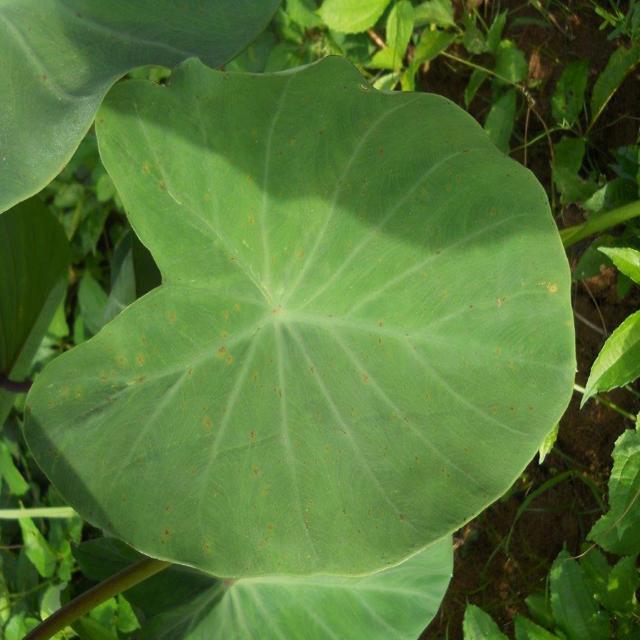
Label: Healthy